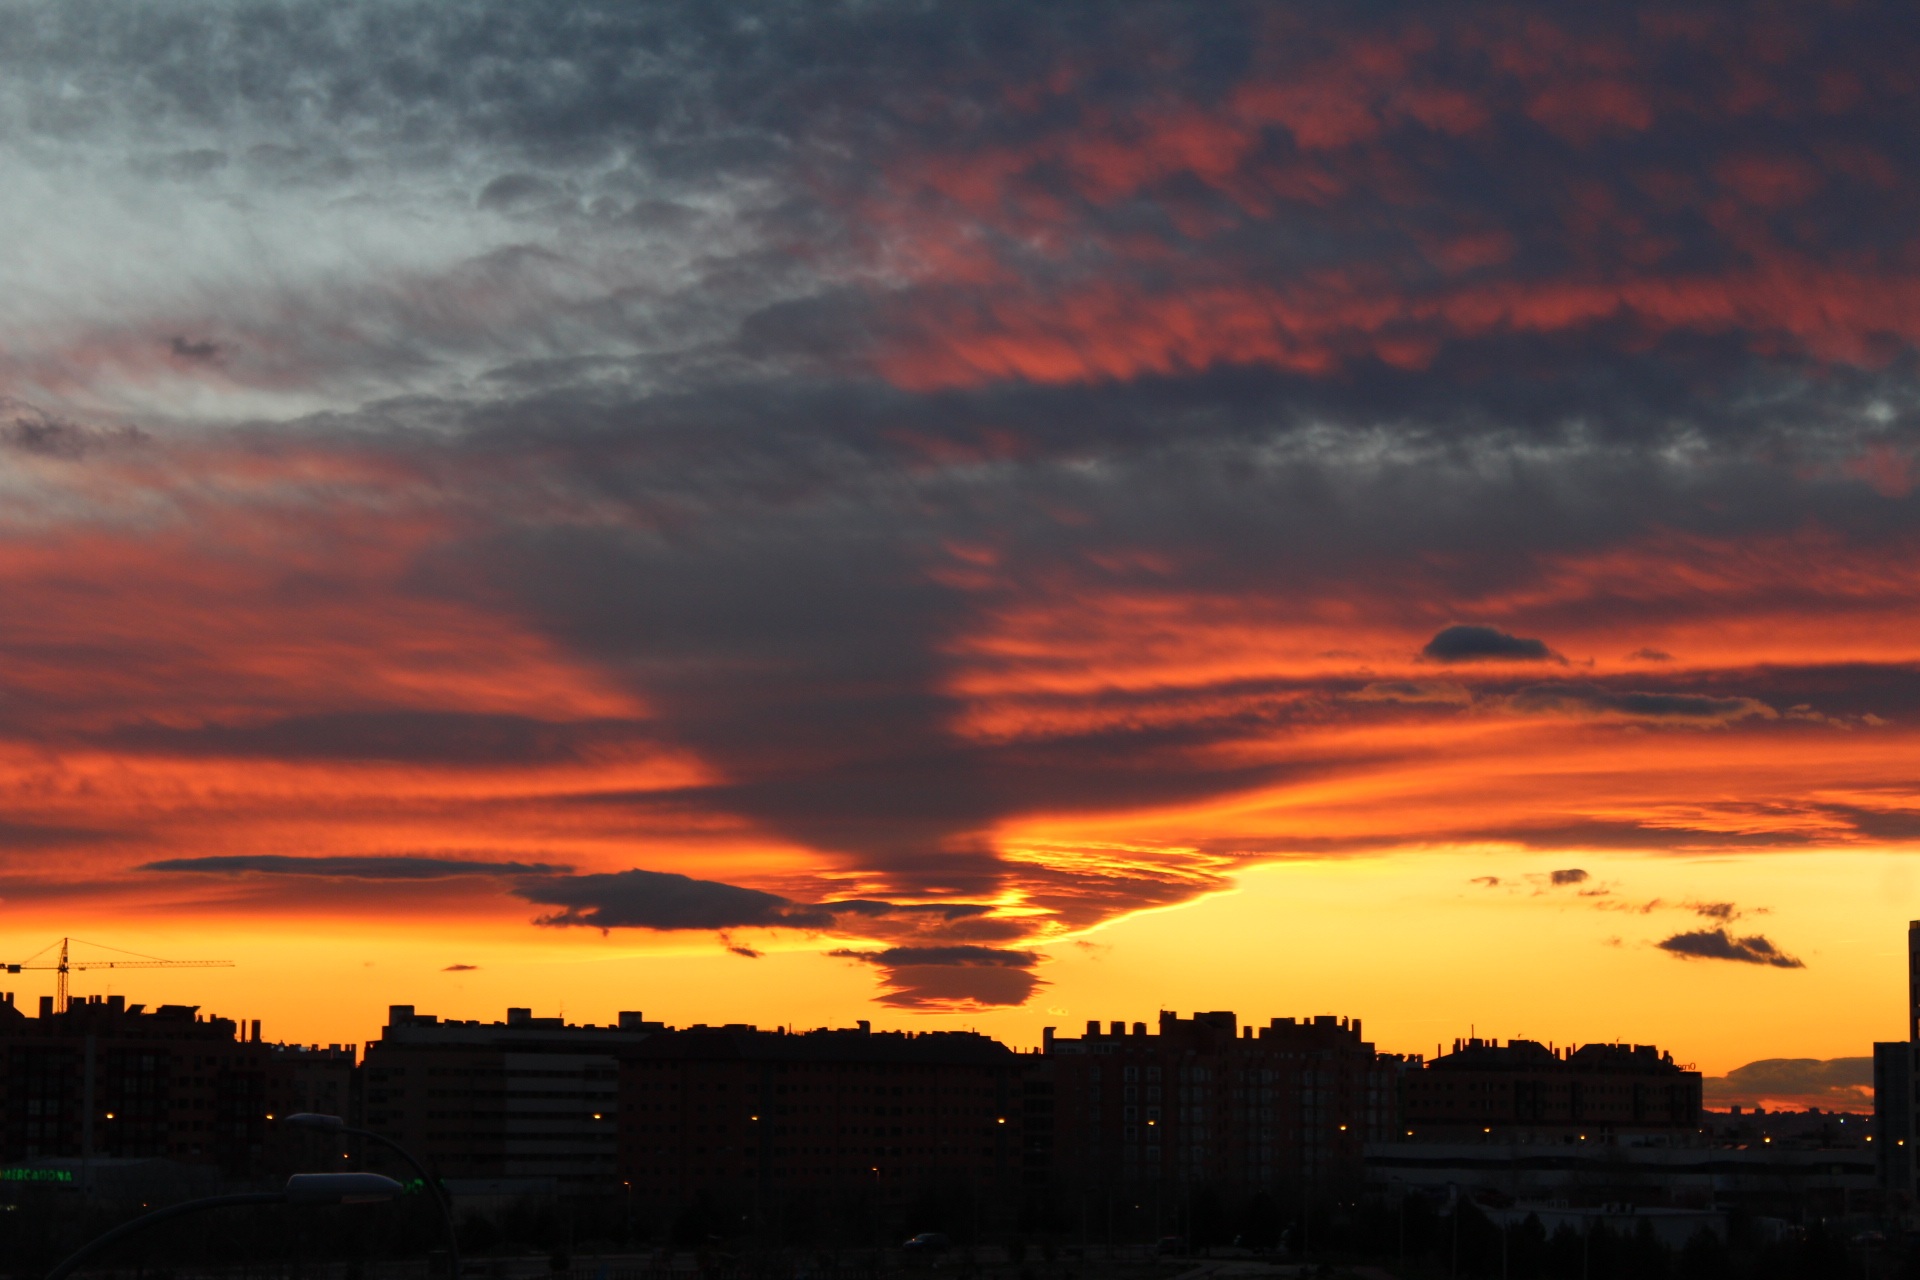
horizon, cloud, sky, sunrise, sunset, morning, dawn, atmosphere, dusk, evening, west, afterglow, meteorological phenomenon, red sky at morning